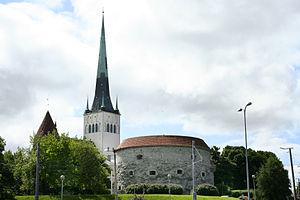
L'église Saint-Olaf est une église protestante de Tallinn en Estonie, dont la construction débuta au XIIᵉ siècle.